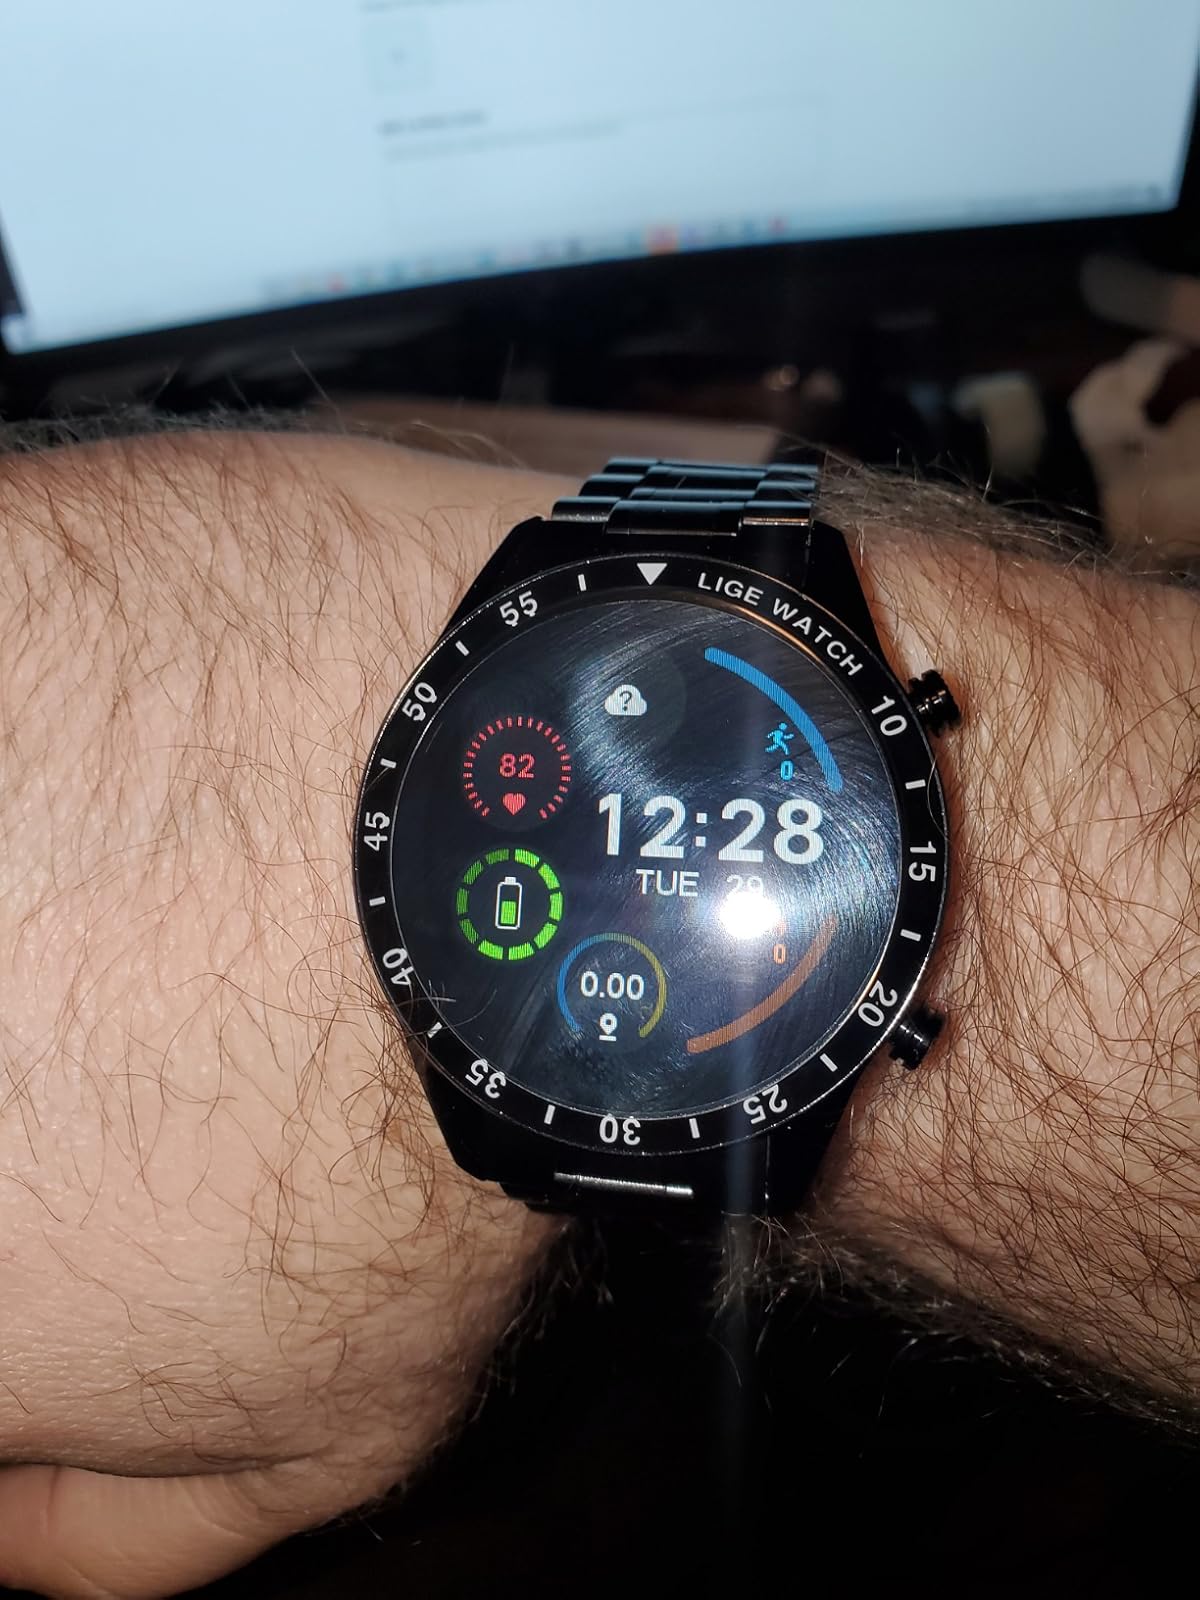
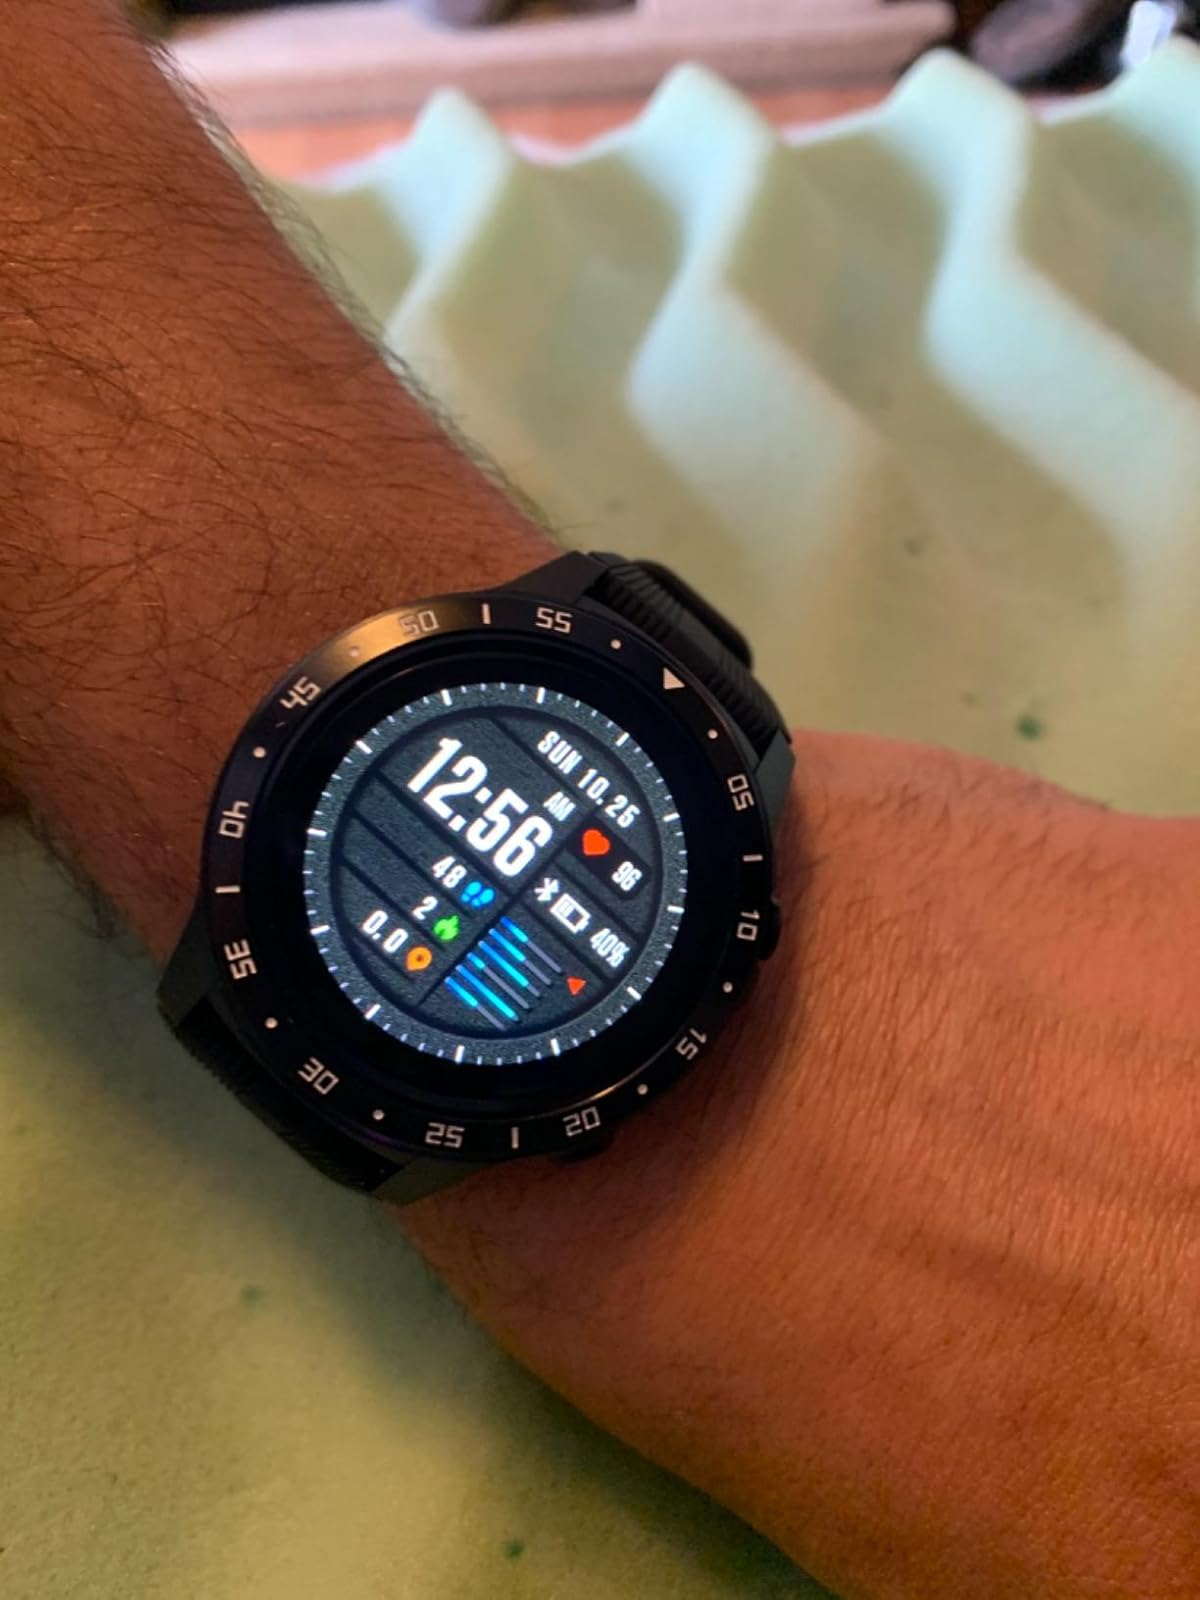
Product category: smartwatch
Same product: no